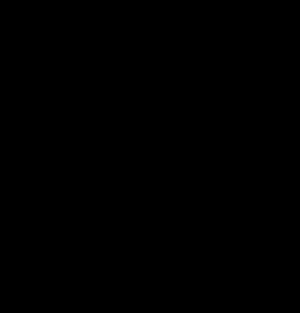
FAST est un type de diagramme qui présente une manière de penser, d'agir, ou de parler. Le diagramme FAST se construit de gauche à droite, dans la logique suivante : du "pourquoi" au "comment". Grâce à sa culture technique et scientifique, l'ingénieur développe les fonctions de service du produit en fonctions techniques. Il choisit des solutions pour construire finalement le produit. Le diagramme FAST constitue alors un ensemble de données essentielles permettant d'avoir une bonne connaissance d'un produit complexe et ainsi de pouvoir améliorer la solution proposée. La norme NF EN 12973 décrit le diagramme FAST en tant qu'une des méthodes usuelles d'analyse fonctionnelle.